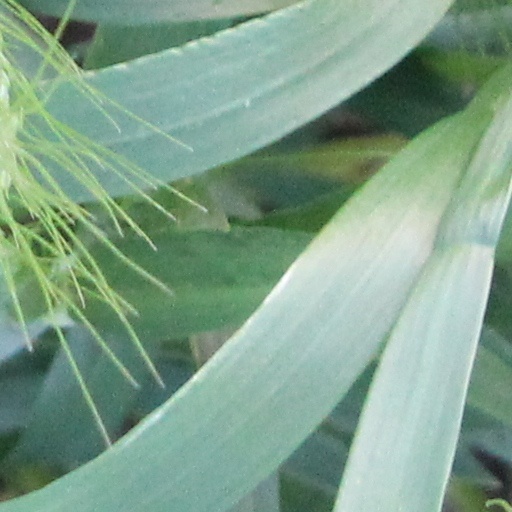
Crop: wheat